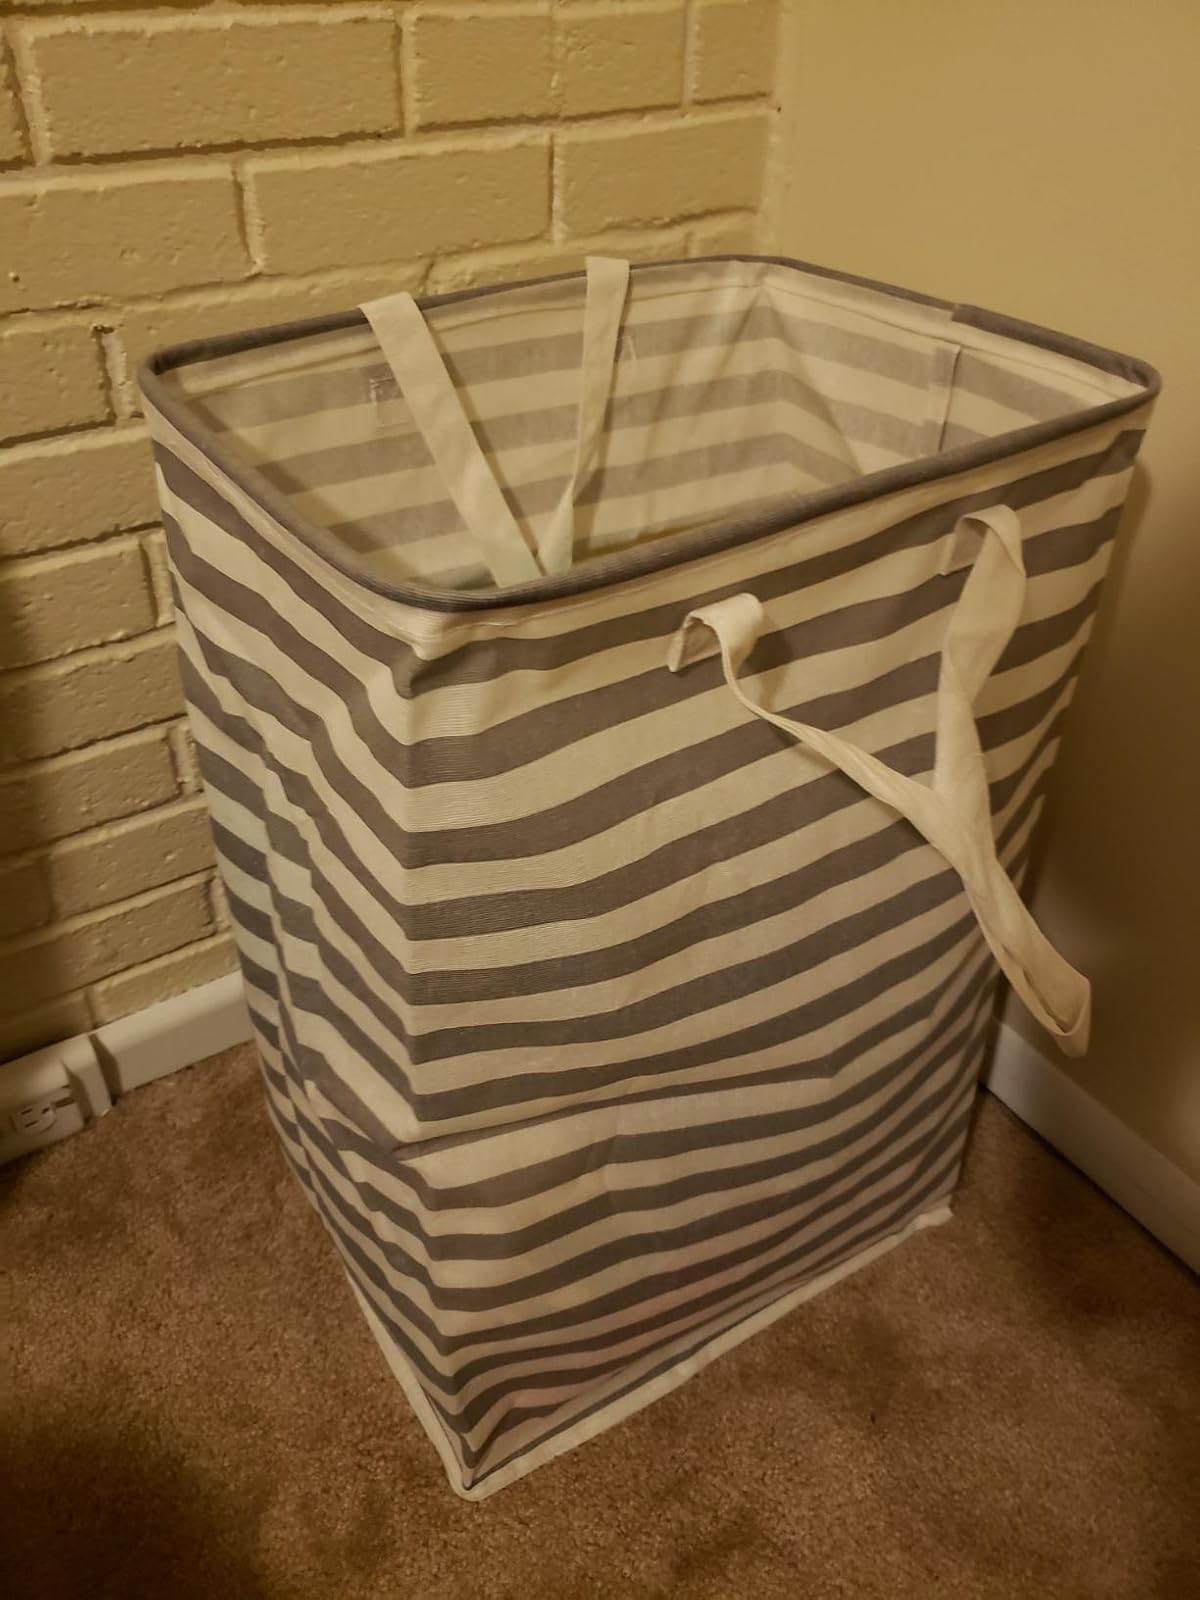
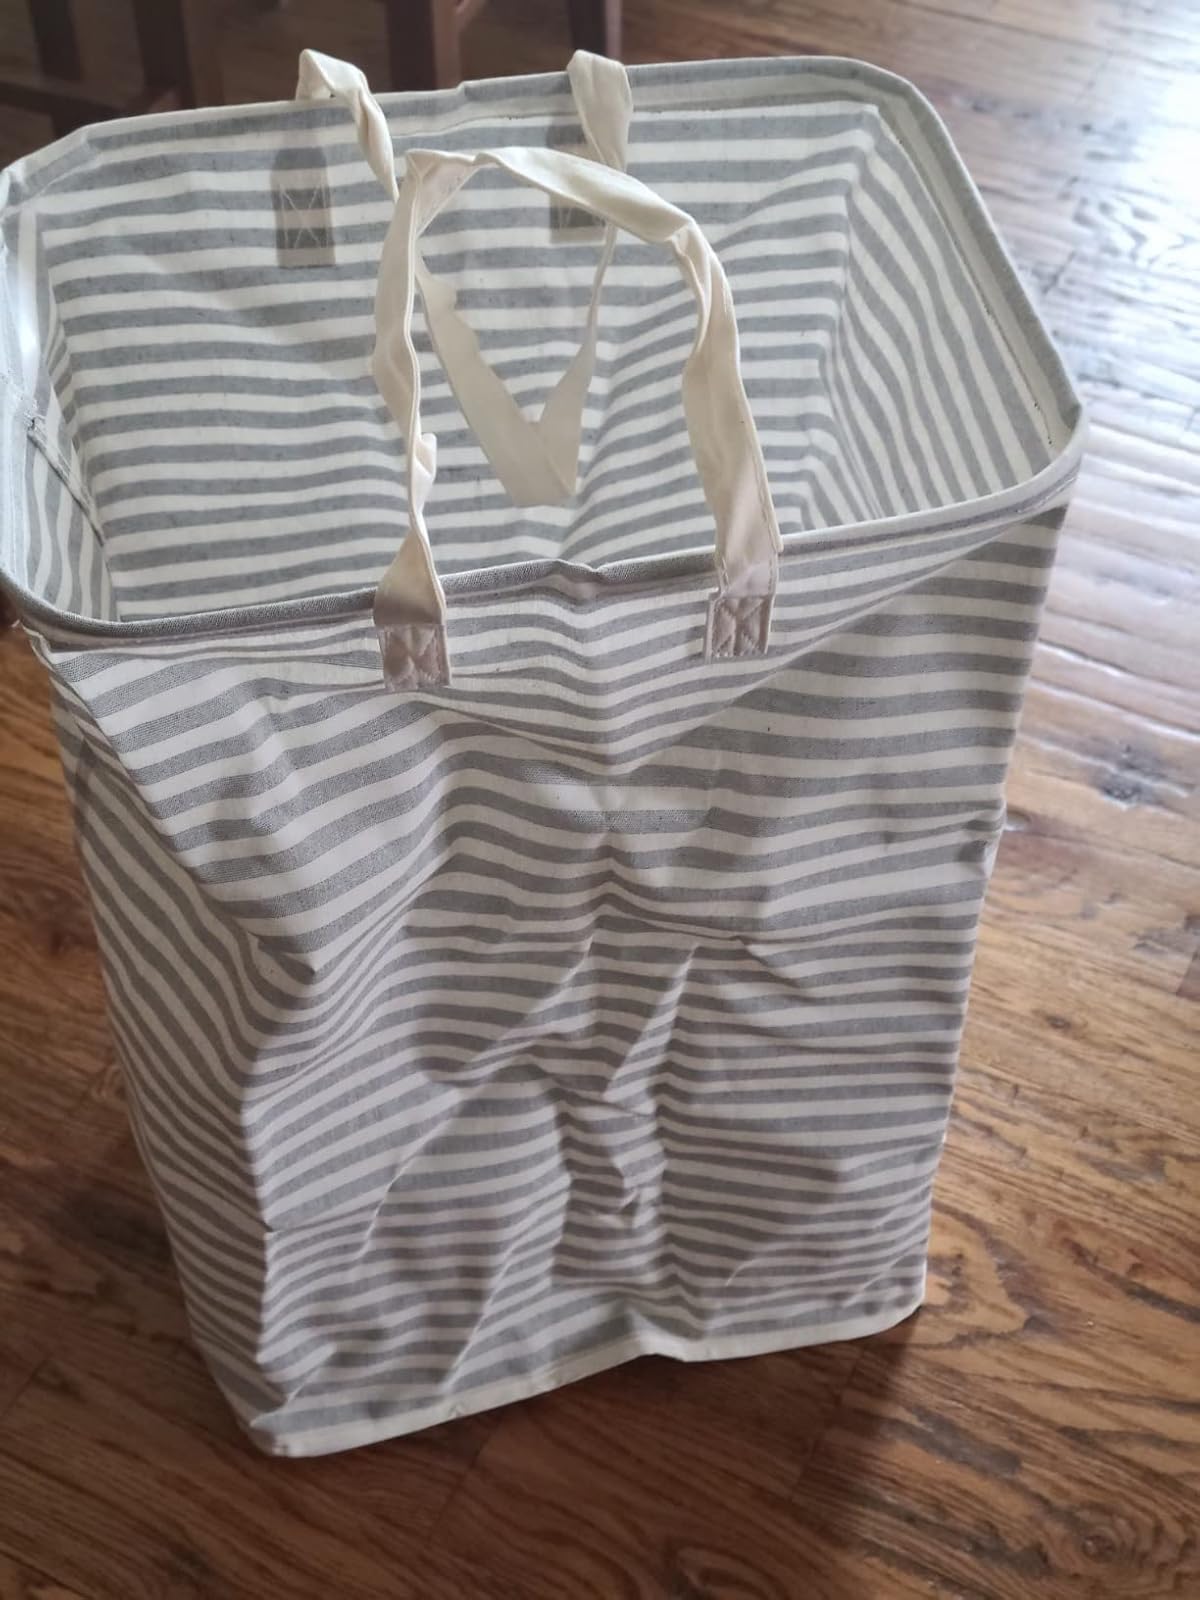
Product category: items_hamper
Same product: no